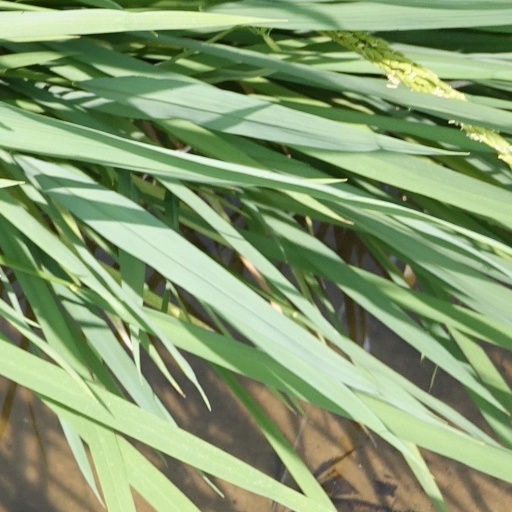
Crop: rice